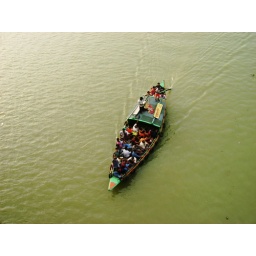
A boat in the river Ganga at Dakshineswar, Kolkata